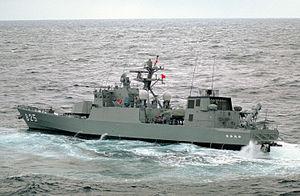
La classe Hayabusa est une classe de patrouilleurs lance-missiles construit pour la force maritime d'autodéfense japonaise dans les années 2000.